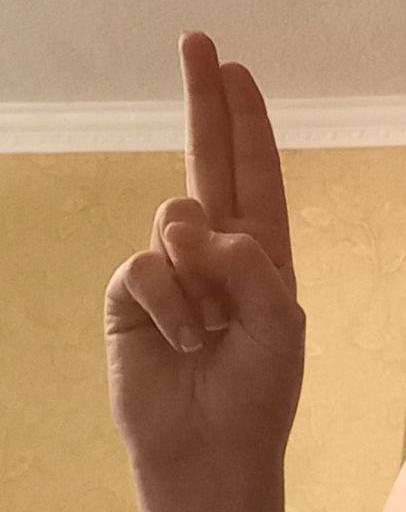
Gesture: two_up